All Is True

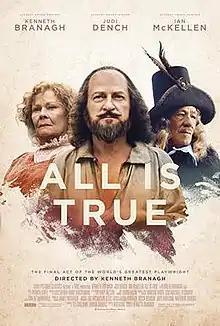
Theatrical release poster

All Is True is a 2018 British historical film directed by Kenneth Branagh and written by Ben Elton. It stars Branagh as playwright William Shakespeare. The film takes its title from an alternative name for Shakespeare's play "Henry VIII".